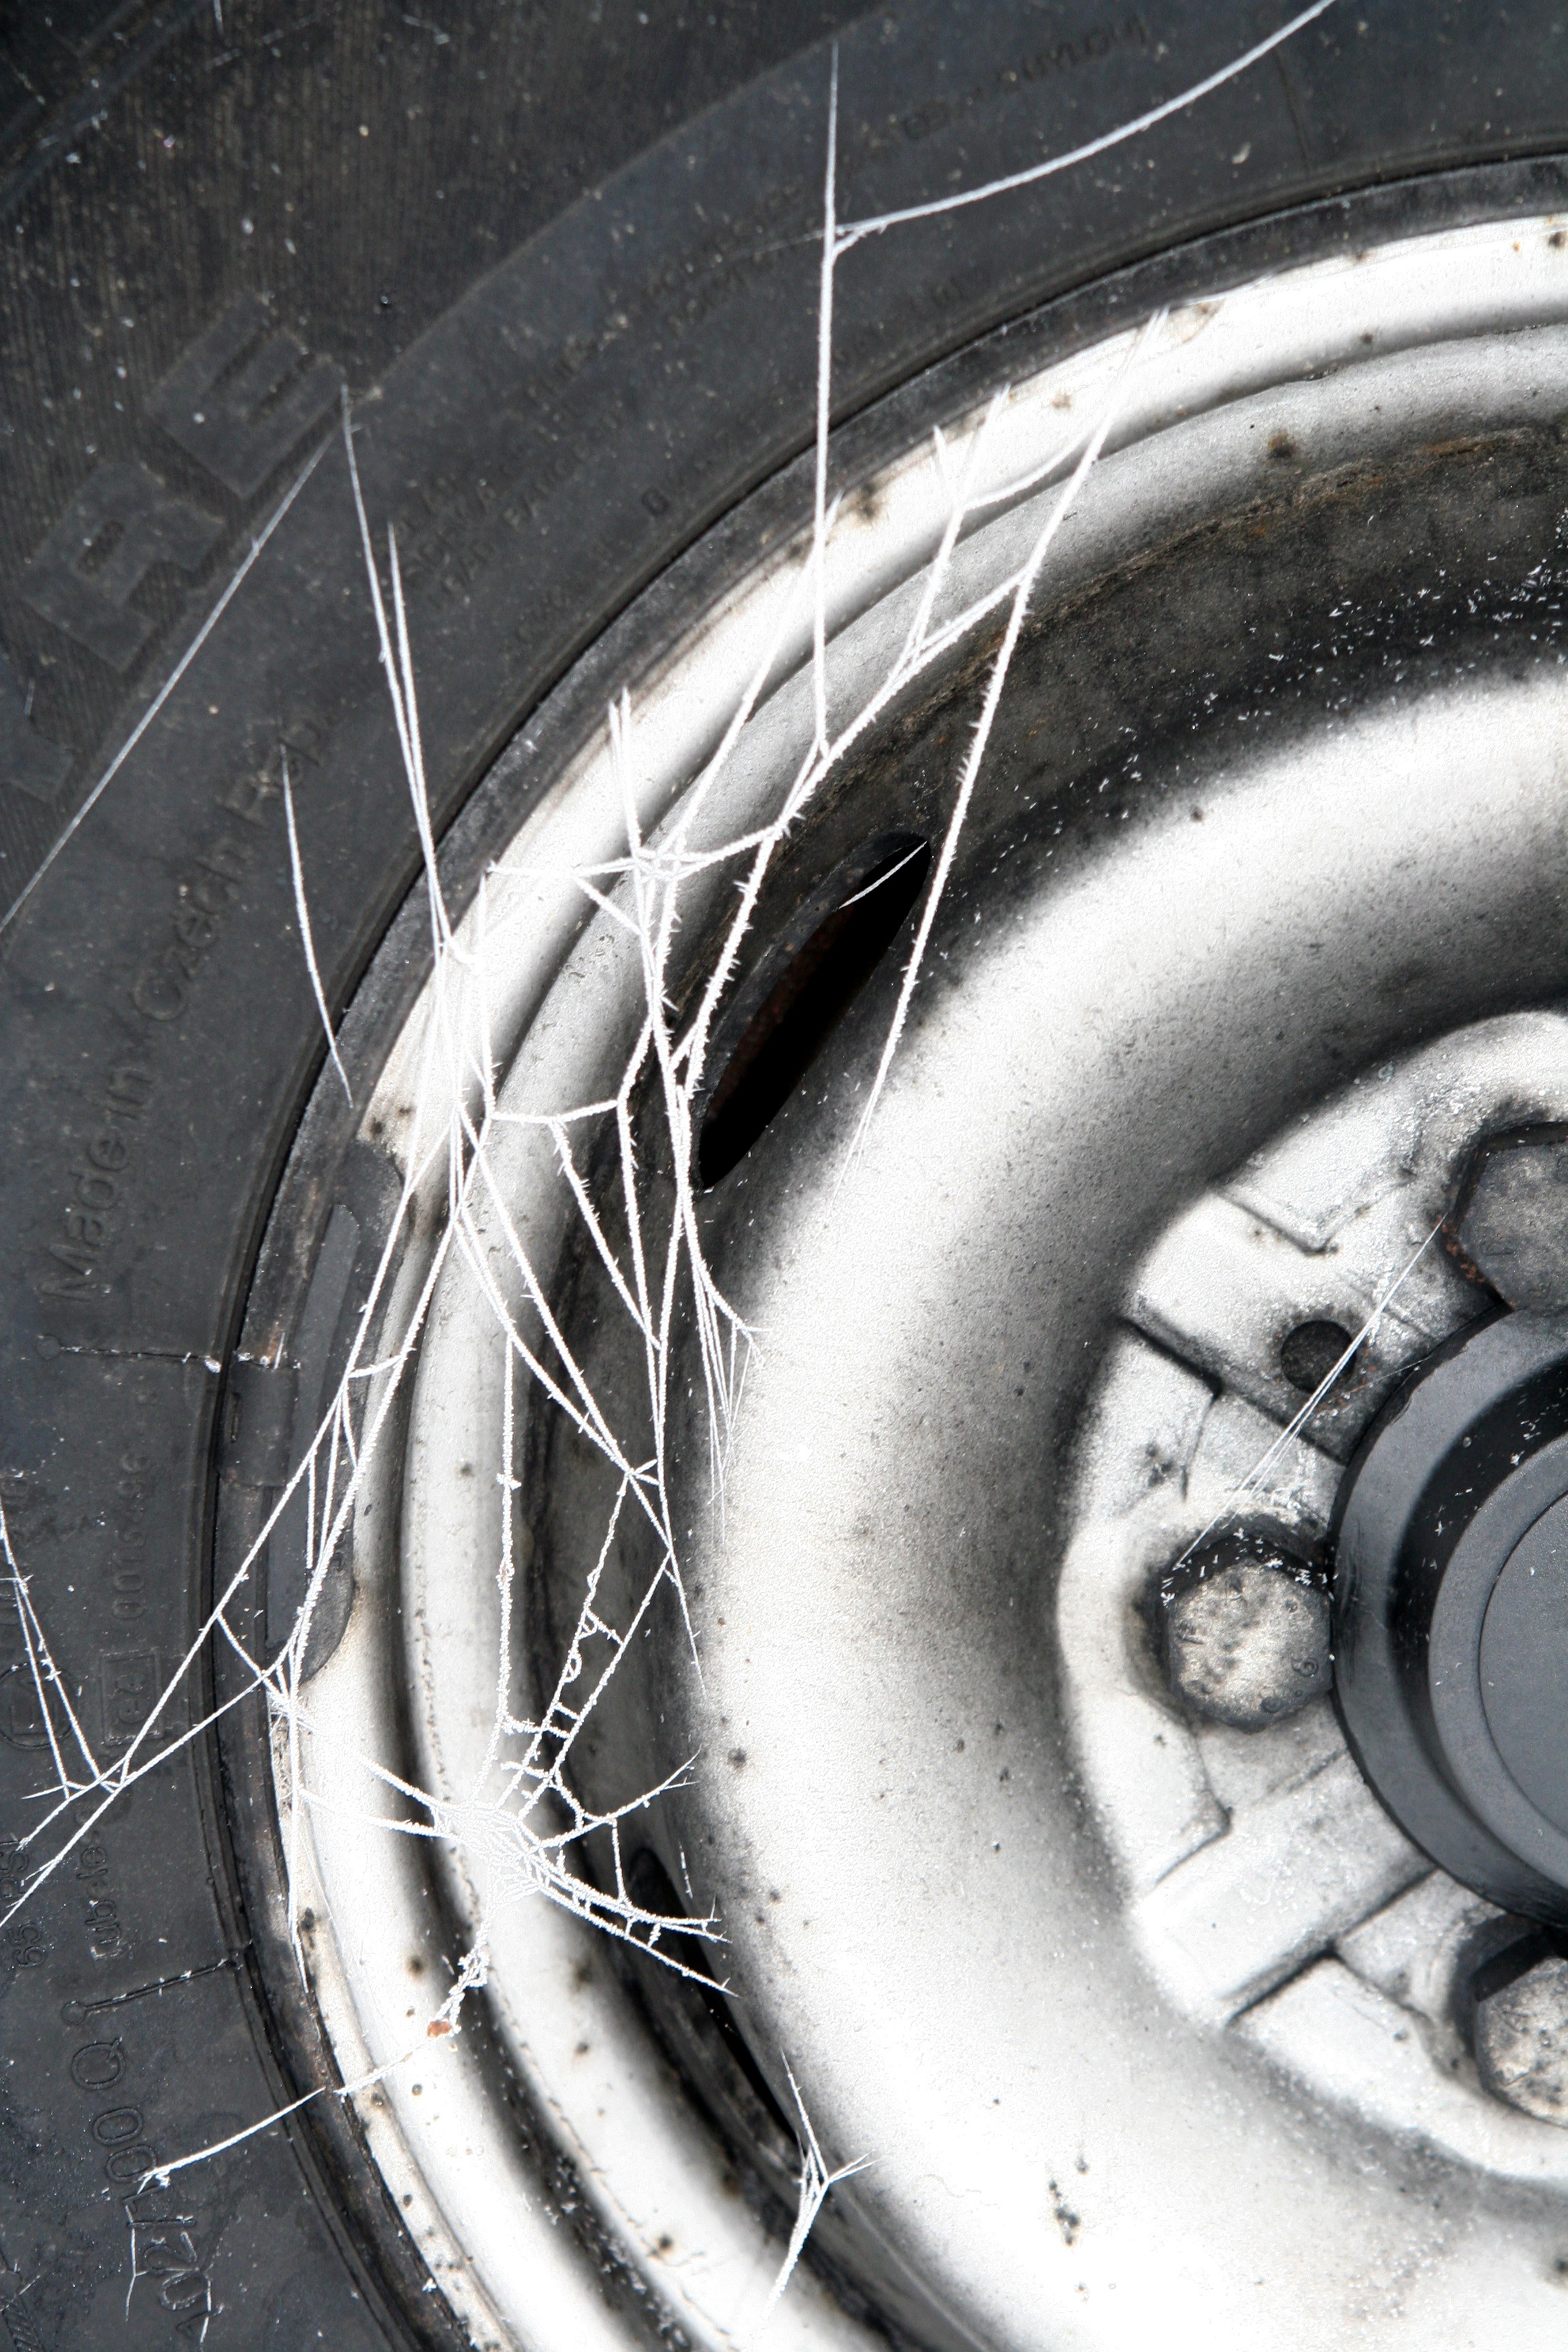
winter, black and white, wheel, spiral, monochrome, tire, circle, rim, mature, monochrome photography, frozen cobwebs, automotive tire, aircraft engine